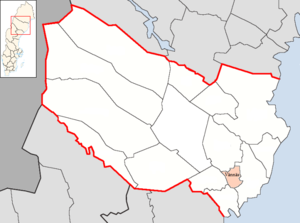
Vännäs kommun
Vännäs kommune ligger i länet Västerbottens län i Västerbotten i Sverige. Kommunen har grænser til nabokommunerne Vindeln, Umeå, Nordmaling og Bjurholm. Kommunens administration ligger i byen Vännäs.